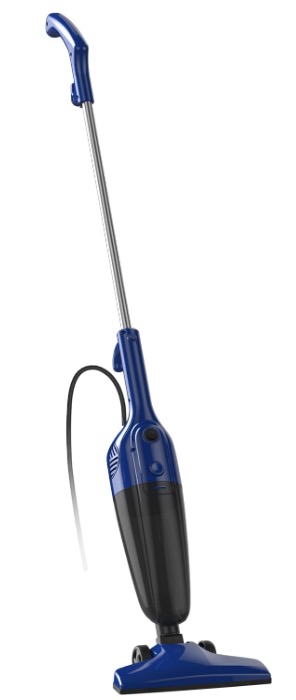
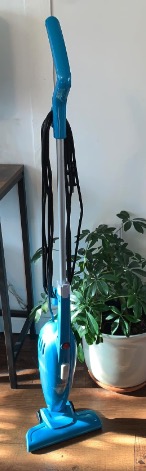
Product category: items_vacuum
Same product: no